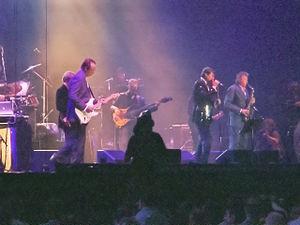
Roxy Music était un groupe rock britannique. Il a été formé en 1971 par le chanteur Bryan Ferry et par le bassiste Graham Simpson. Les autres musiciens du groupe à ses débuts étaient le guitariste David O'List ex-The Nice, le saxophoniste Andy Mackay, le claviériste Brian Eno et le batteur Paul Thompson.